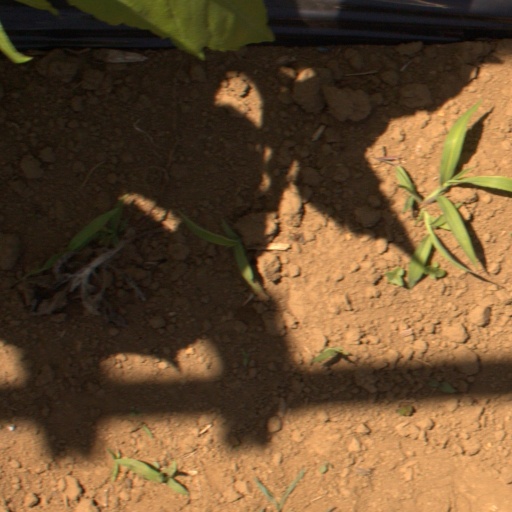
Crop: Jerusalem artichoke